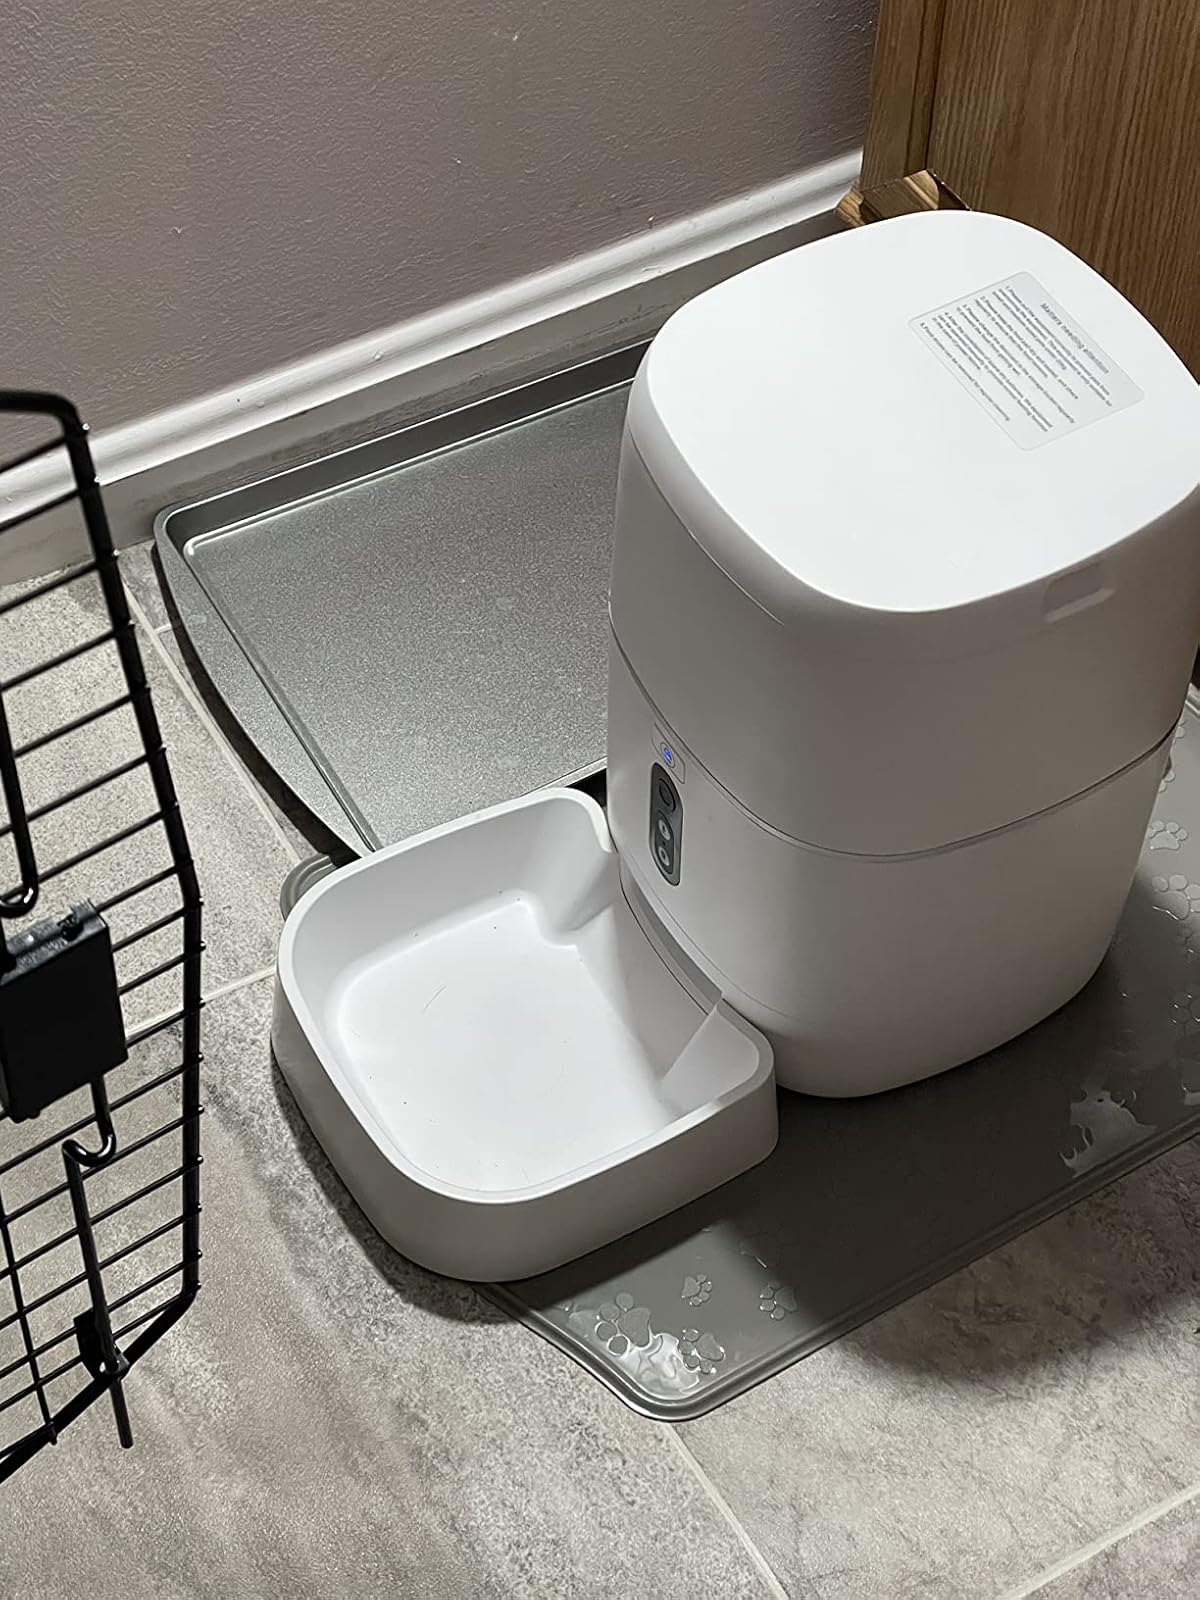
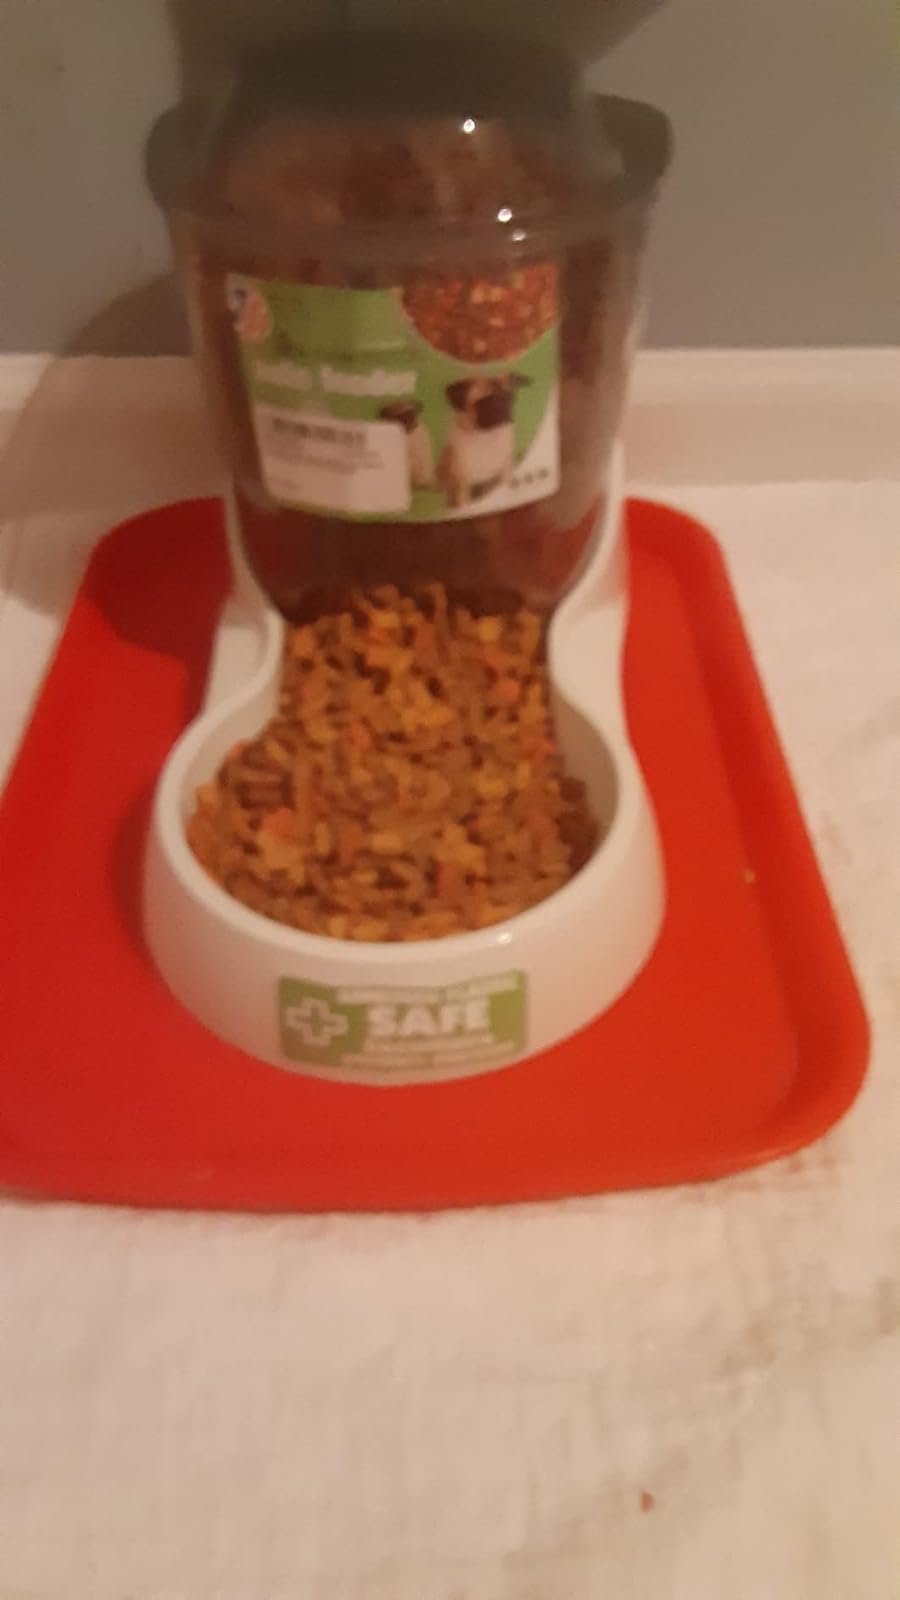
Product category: items_feeder
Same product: no